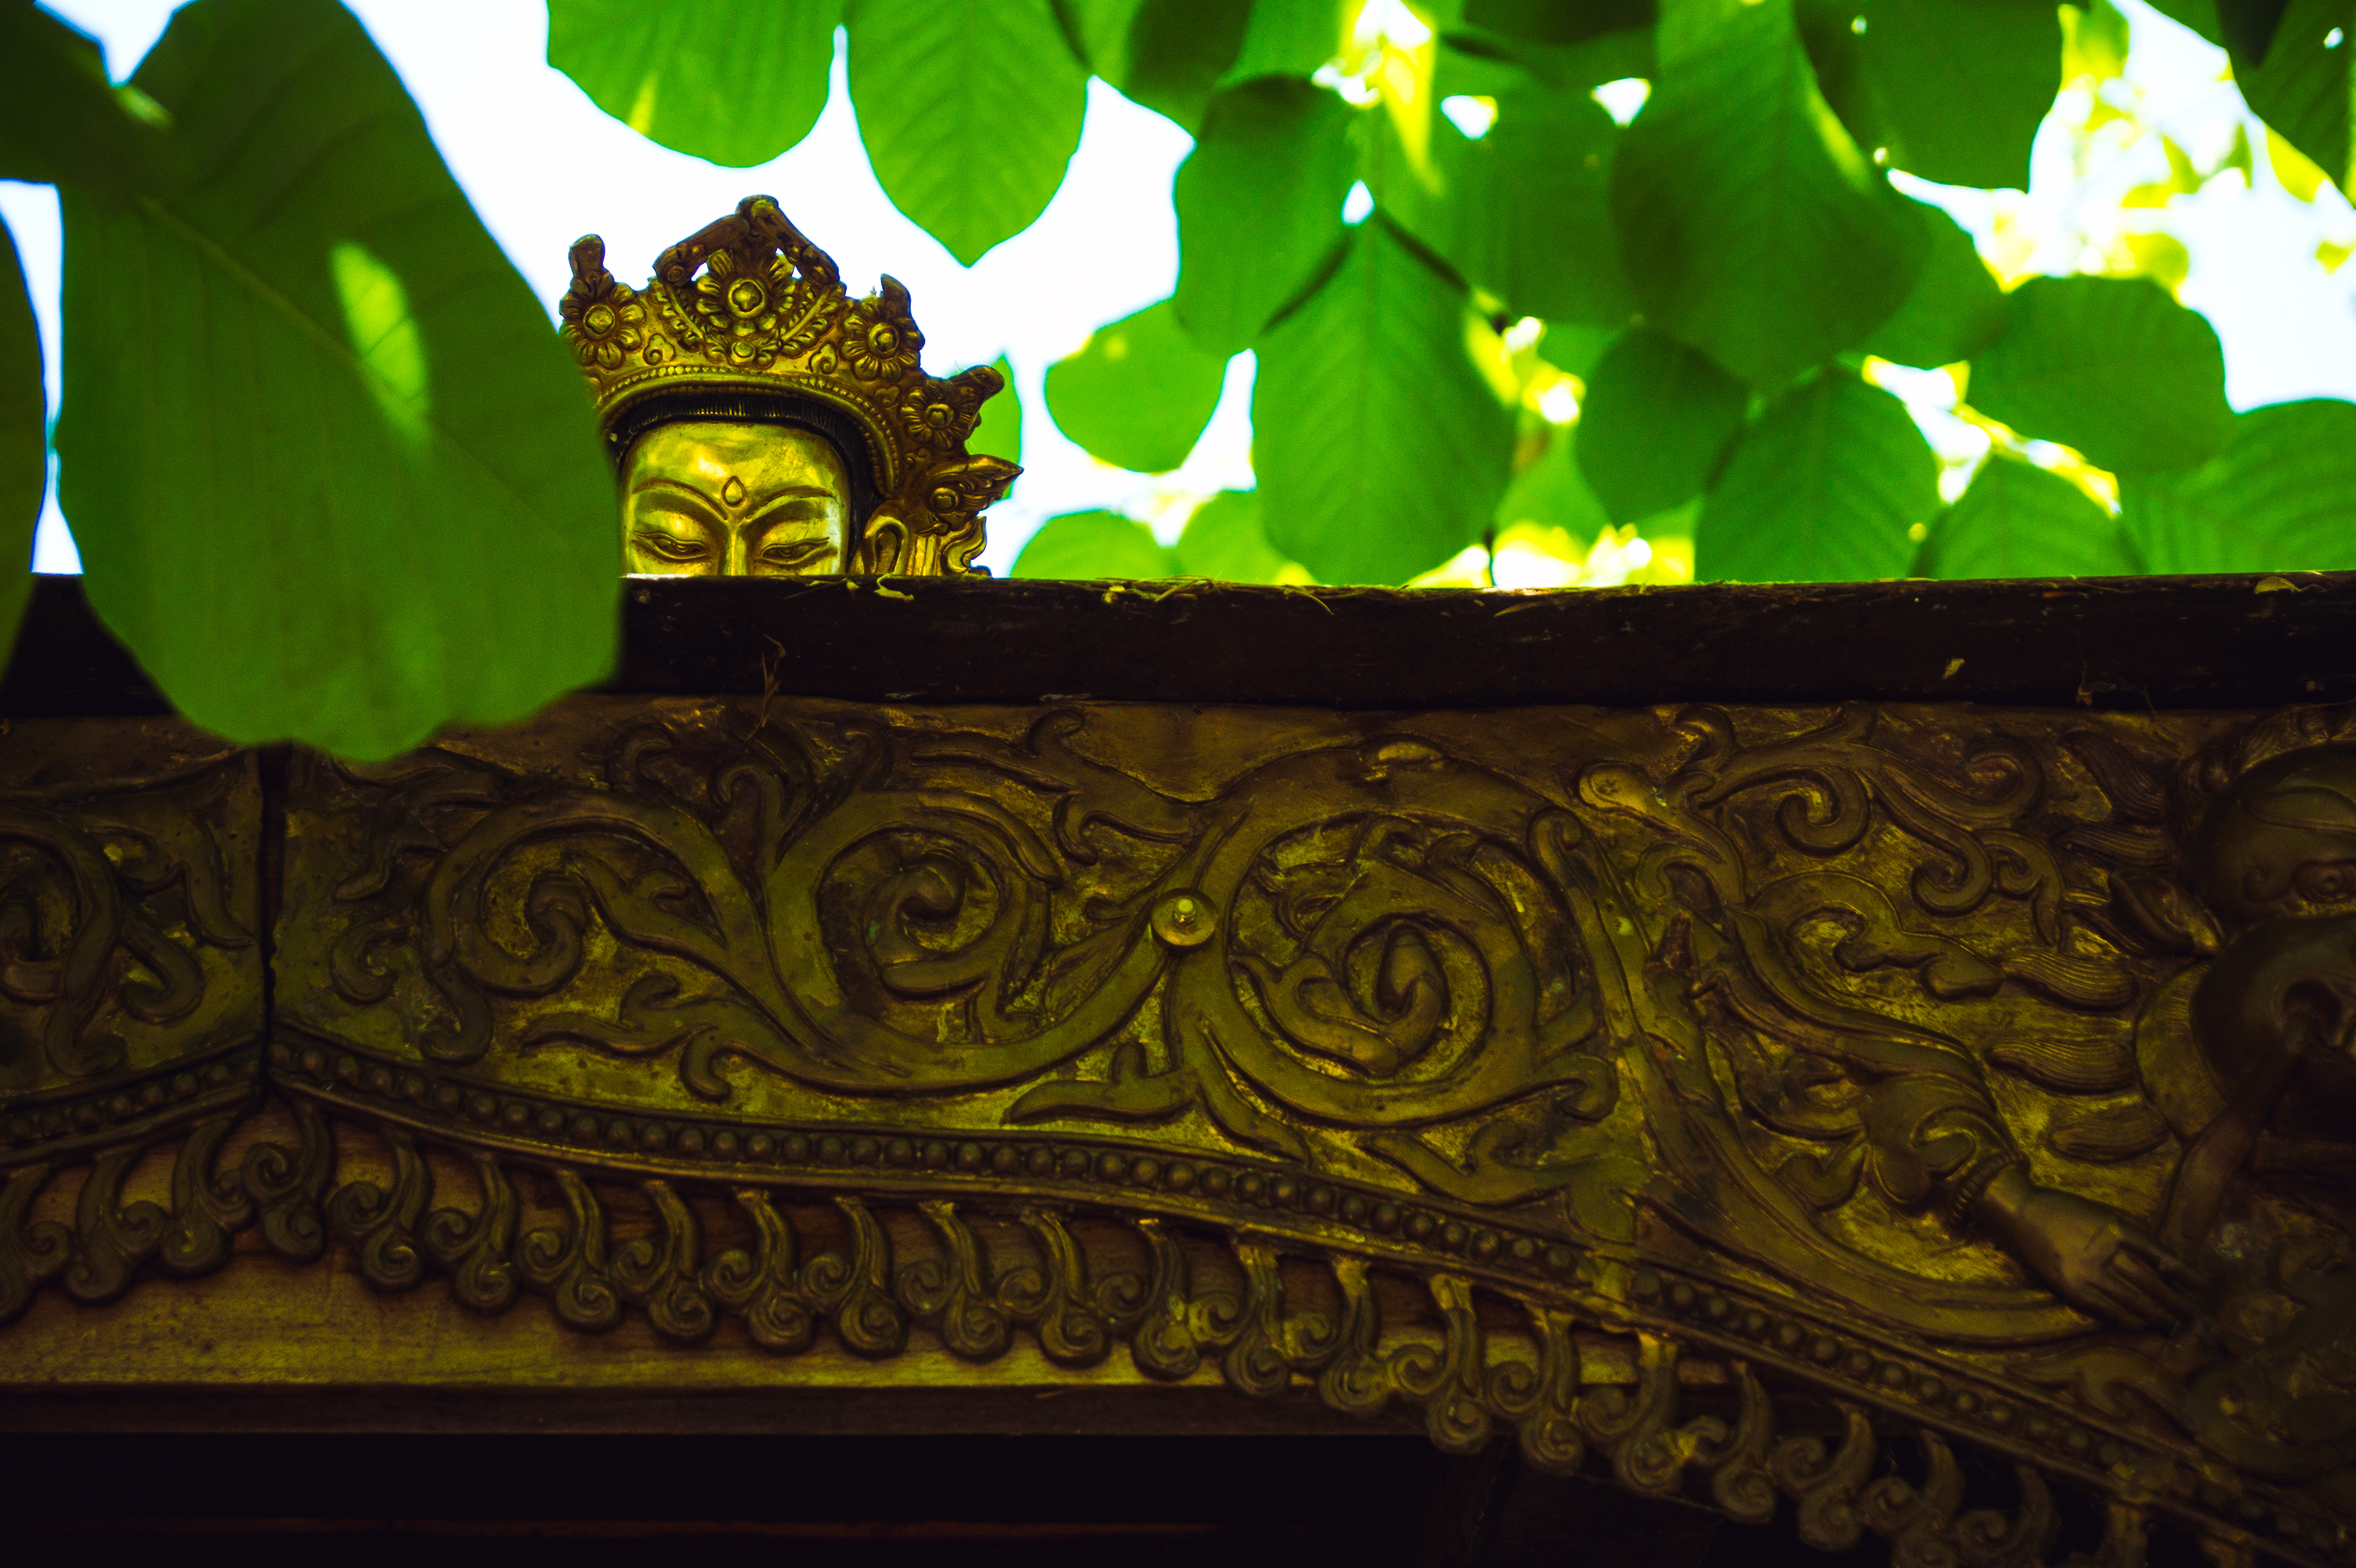
tree, leaf, flower, guy, statue, green, buddhism, yellow, garden, nepal, tibet, leaves, art, figure, design, temple, carving, hidden, shy, sonystreetphotographer